Allen Caperton Braxton

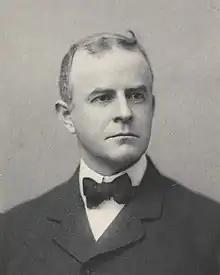

Allen Caperton Braxton (March 6, 1862 – March 22, 1914) was a Virginia lawyer and member of the Virginia Constitutional Convention of 1901–1902. He is considered the founder of the Virginia State Corporation Commission, and was president of the Virginia Bar Association in 1906-07.